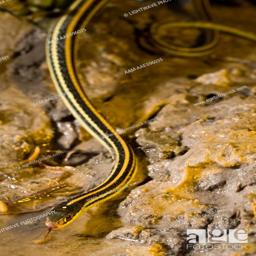
Animal: snakes